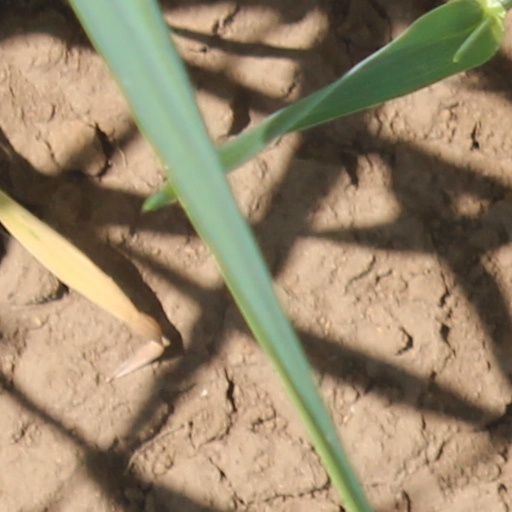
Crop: wheat